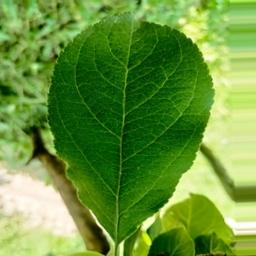
Label: Healthy